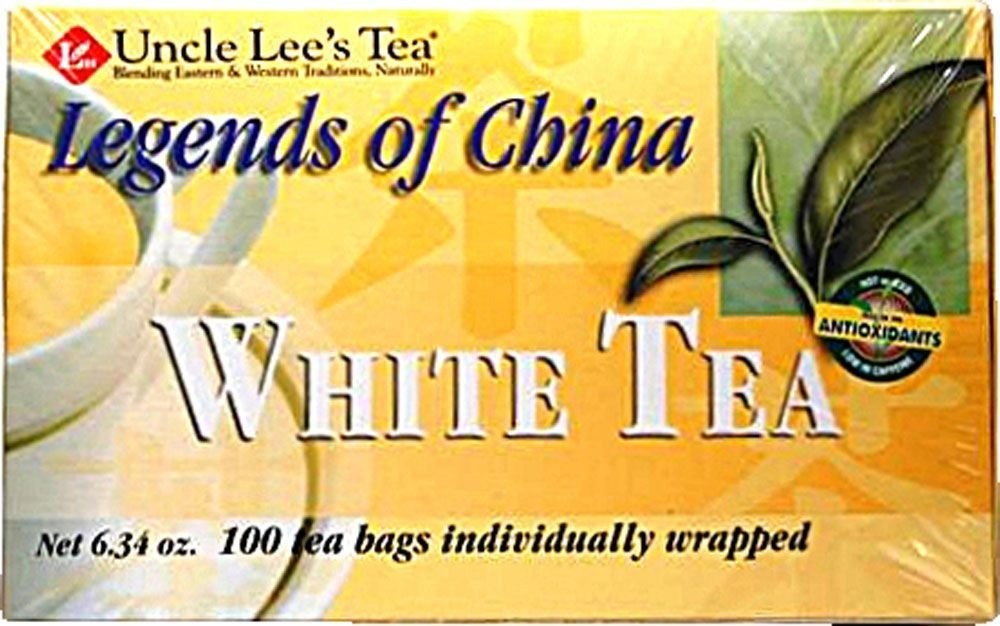
Item Name: Uncle Lee's Legends of China White Tea - 100 Tea Bags8
Value: 100.0
Unit: Count

Price: 19.64